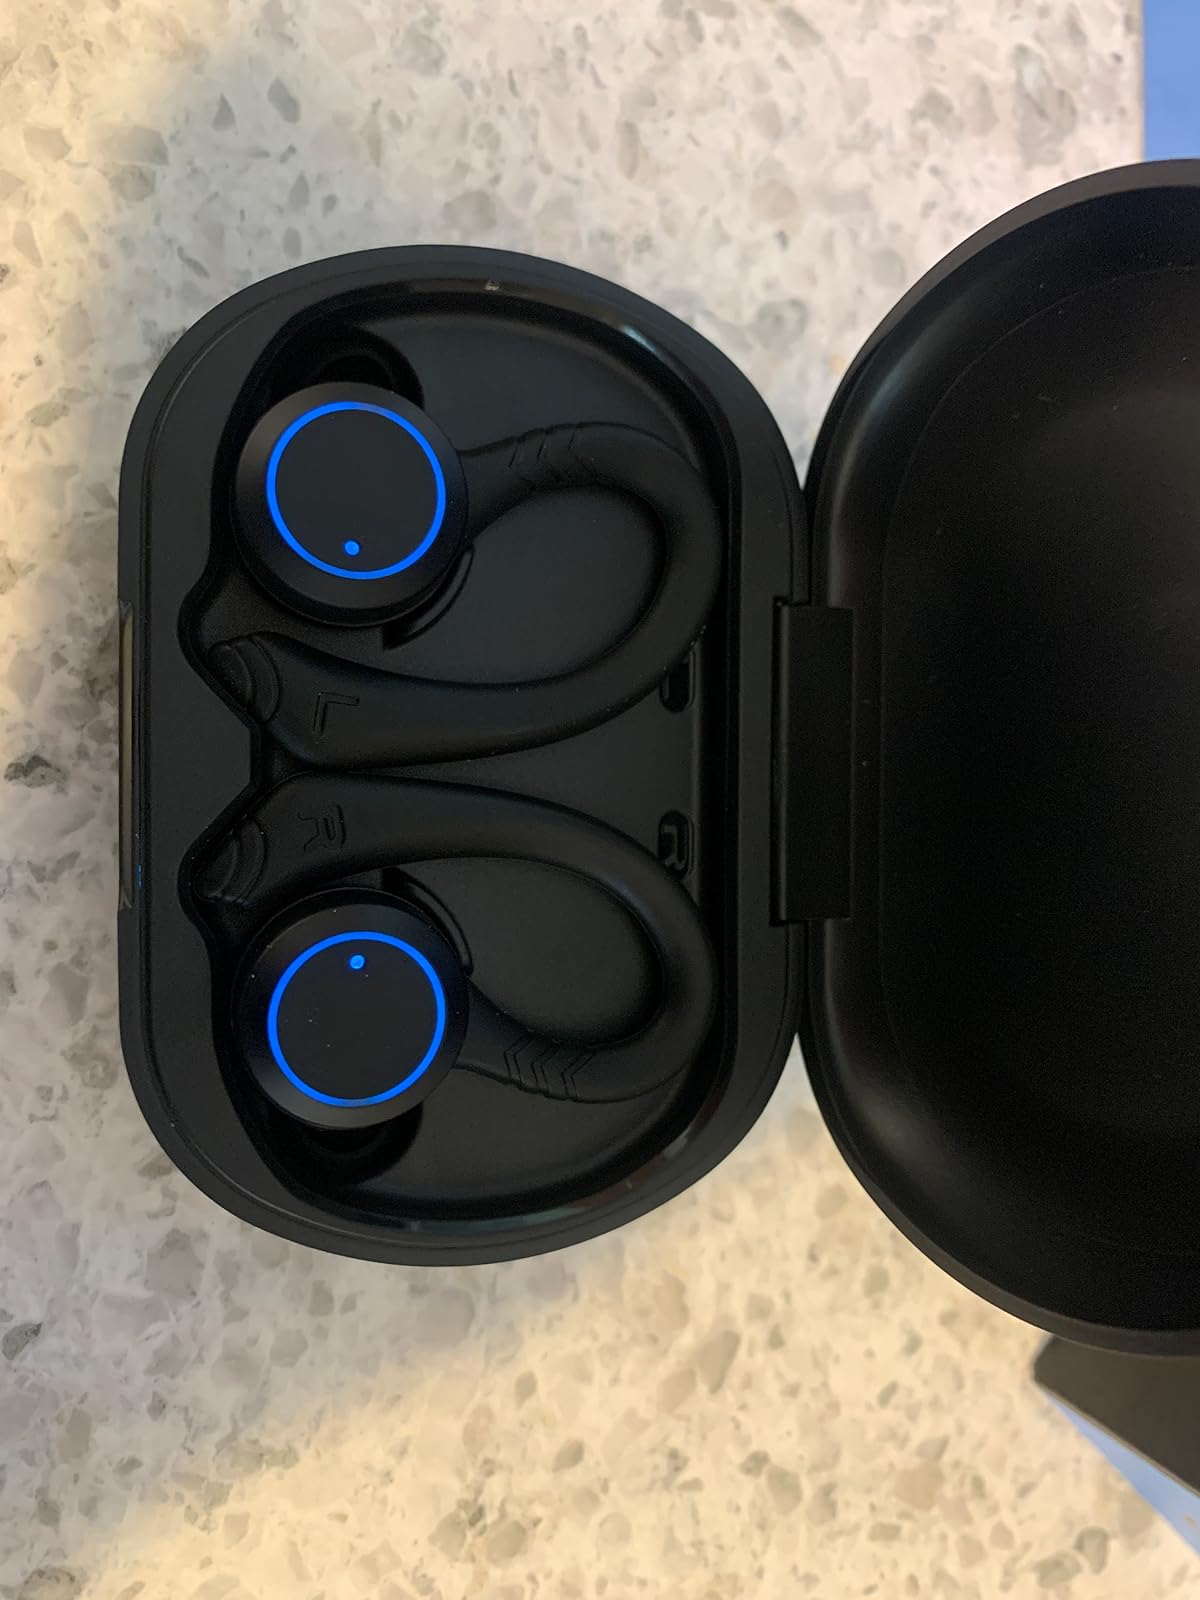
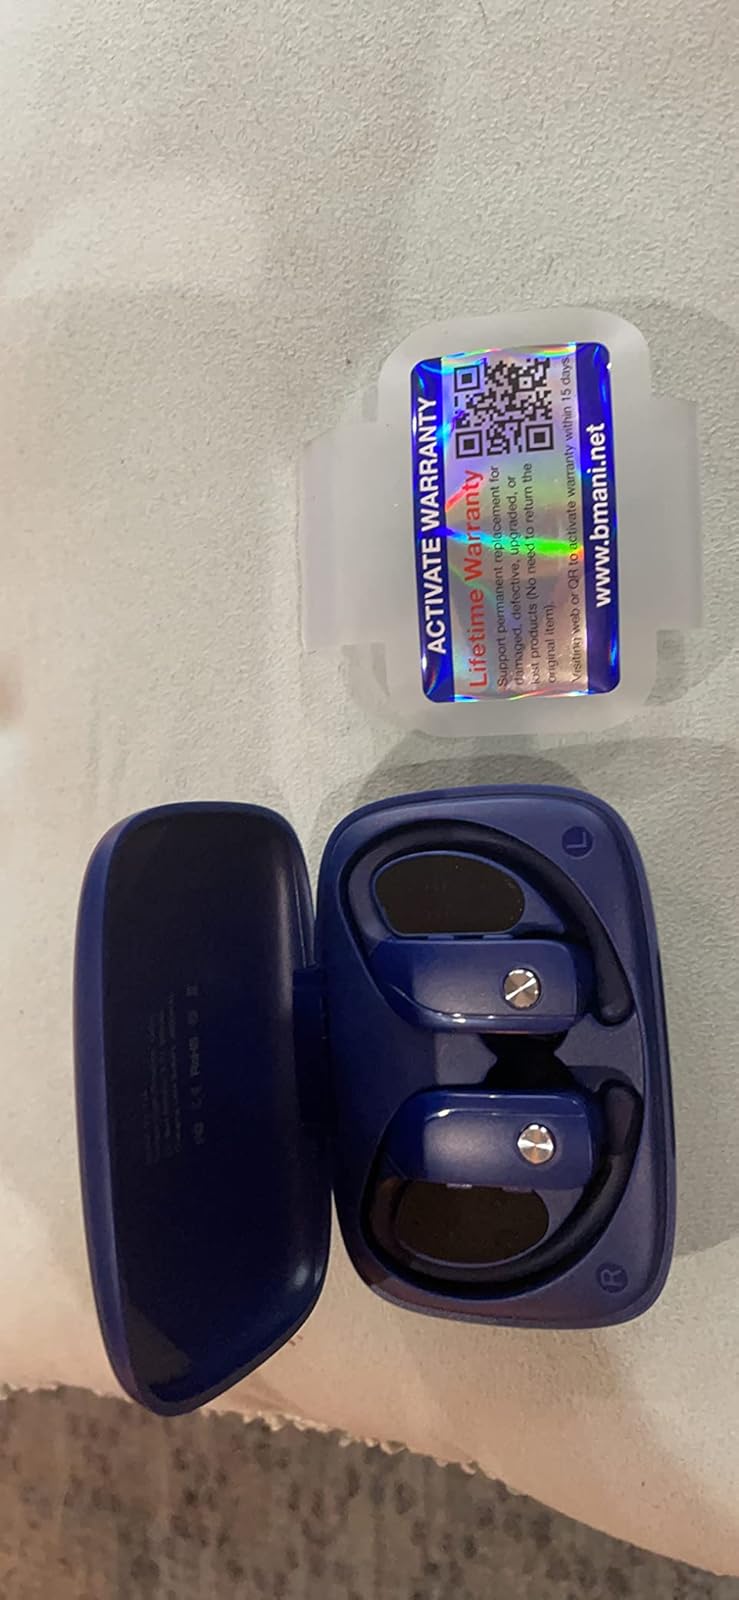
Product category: earbuds
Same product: no